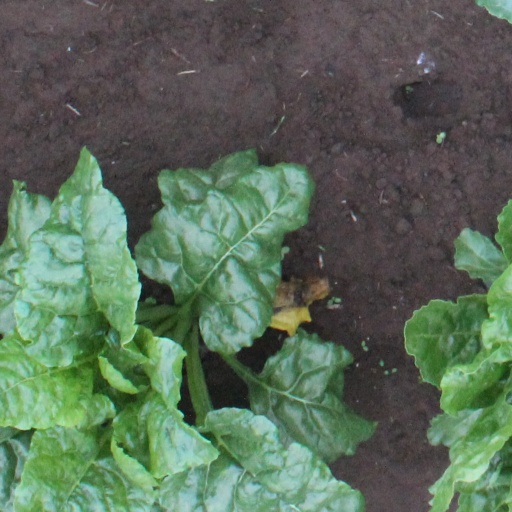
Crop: sugar beet